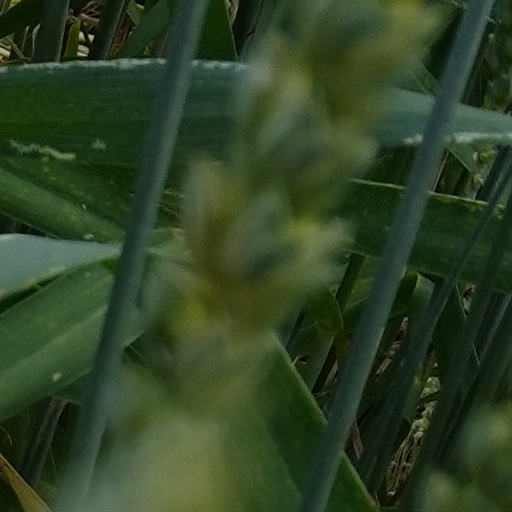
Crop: wheat